The Wind That Shakes the Barley (film)

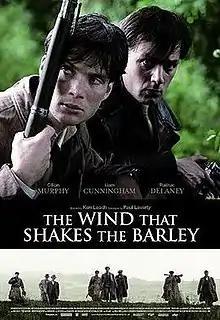
Theatrical release poster

The Wind That Shakes the Barley is a 2006 war drama film directed by Ken Loach, set during the Irish War of Independence (1919–1921) and the Irish Civil War (1922–1923). Written by long-time Loach collaborator Paul Laverty, the film tells the fictional story of two County Cork brothers, Damien (Cillian Murphy) and Teddy O'Donovan (Pádraic Delaney), who join the Irish Republican Army to fight for Irish independence from the United Kingdom, only for the two brothers to then find themselves on opposite sides during the subsequent Irish Civil War.